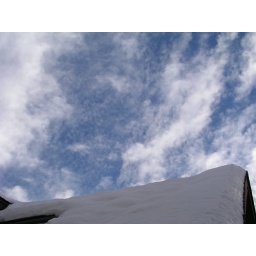
over the roof is the sky